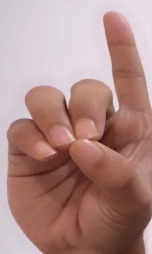
ASL sign: D